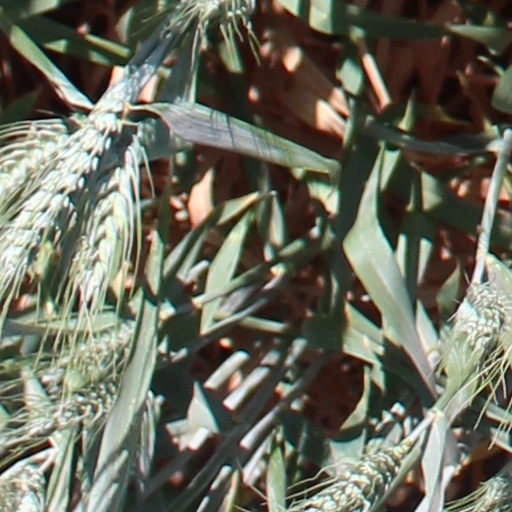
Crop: wheat